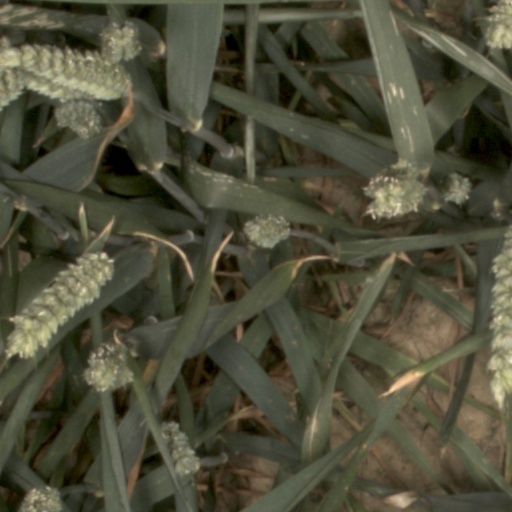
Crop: wheat